Vacherie du Parc

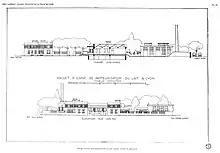
Plans for the new factory.

In 1918, Tony Garnier drew up two plans for a milk pasteurization plant, which appeared to be an extension of the cow farm's sterilization unit. The complex, planned for a nearby plot in Villeurbanne, was imposing: it was almost like a housing estate, comprising several administrative buildings, a laboratory, workshops, a garage, and a technical building.